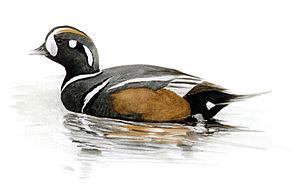
L'Arlequin plongeur ou Canard arlequin ou Garrot arlequin est une espèce de canard plongeur de la famille des anatidés. C'est la seule espèce du genre Histrionicus.